Corentin Tolisso

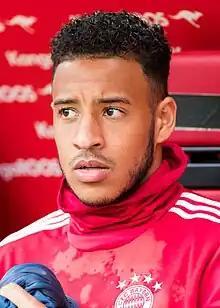
Tolisso in 2019.

Tolisso started the season as a World Cup champion after winning the title with France. On Matchday 3 in the Bundesliga, Tolisso ruptured a cruciate ligament in his right knee in a 3–1 victory against Bayer Leverkusen on Saturday, September 15. Following the injury, France national team coach Didier Deschamps was convinced that Tolisso will "come back as strong, if not even stronger". He also believes that the 2019 season will be "much better for you". During Bayern's winter trip training in January 2019 in Doha, Qatar, Tolisso was reported to be able to jog on an anti-gravity treadmill without any problems. He was set to return to the pitch in March 2019, which, according to Bayern Munich coach Niko Kovač, was "earlier than expected".